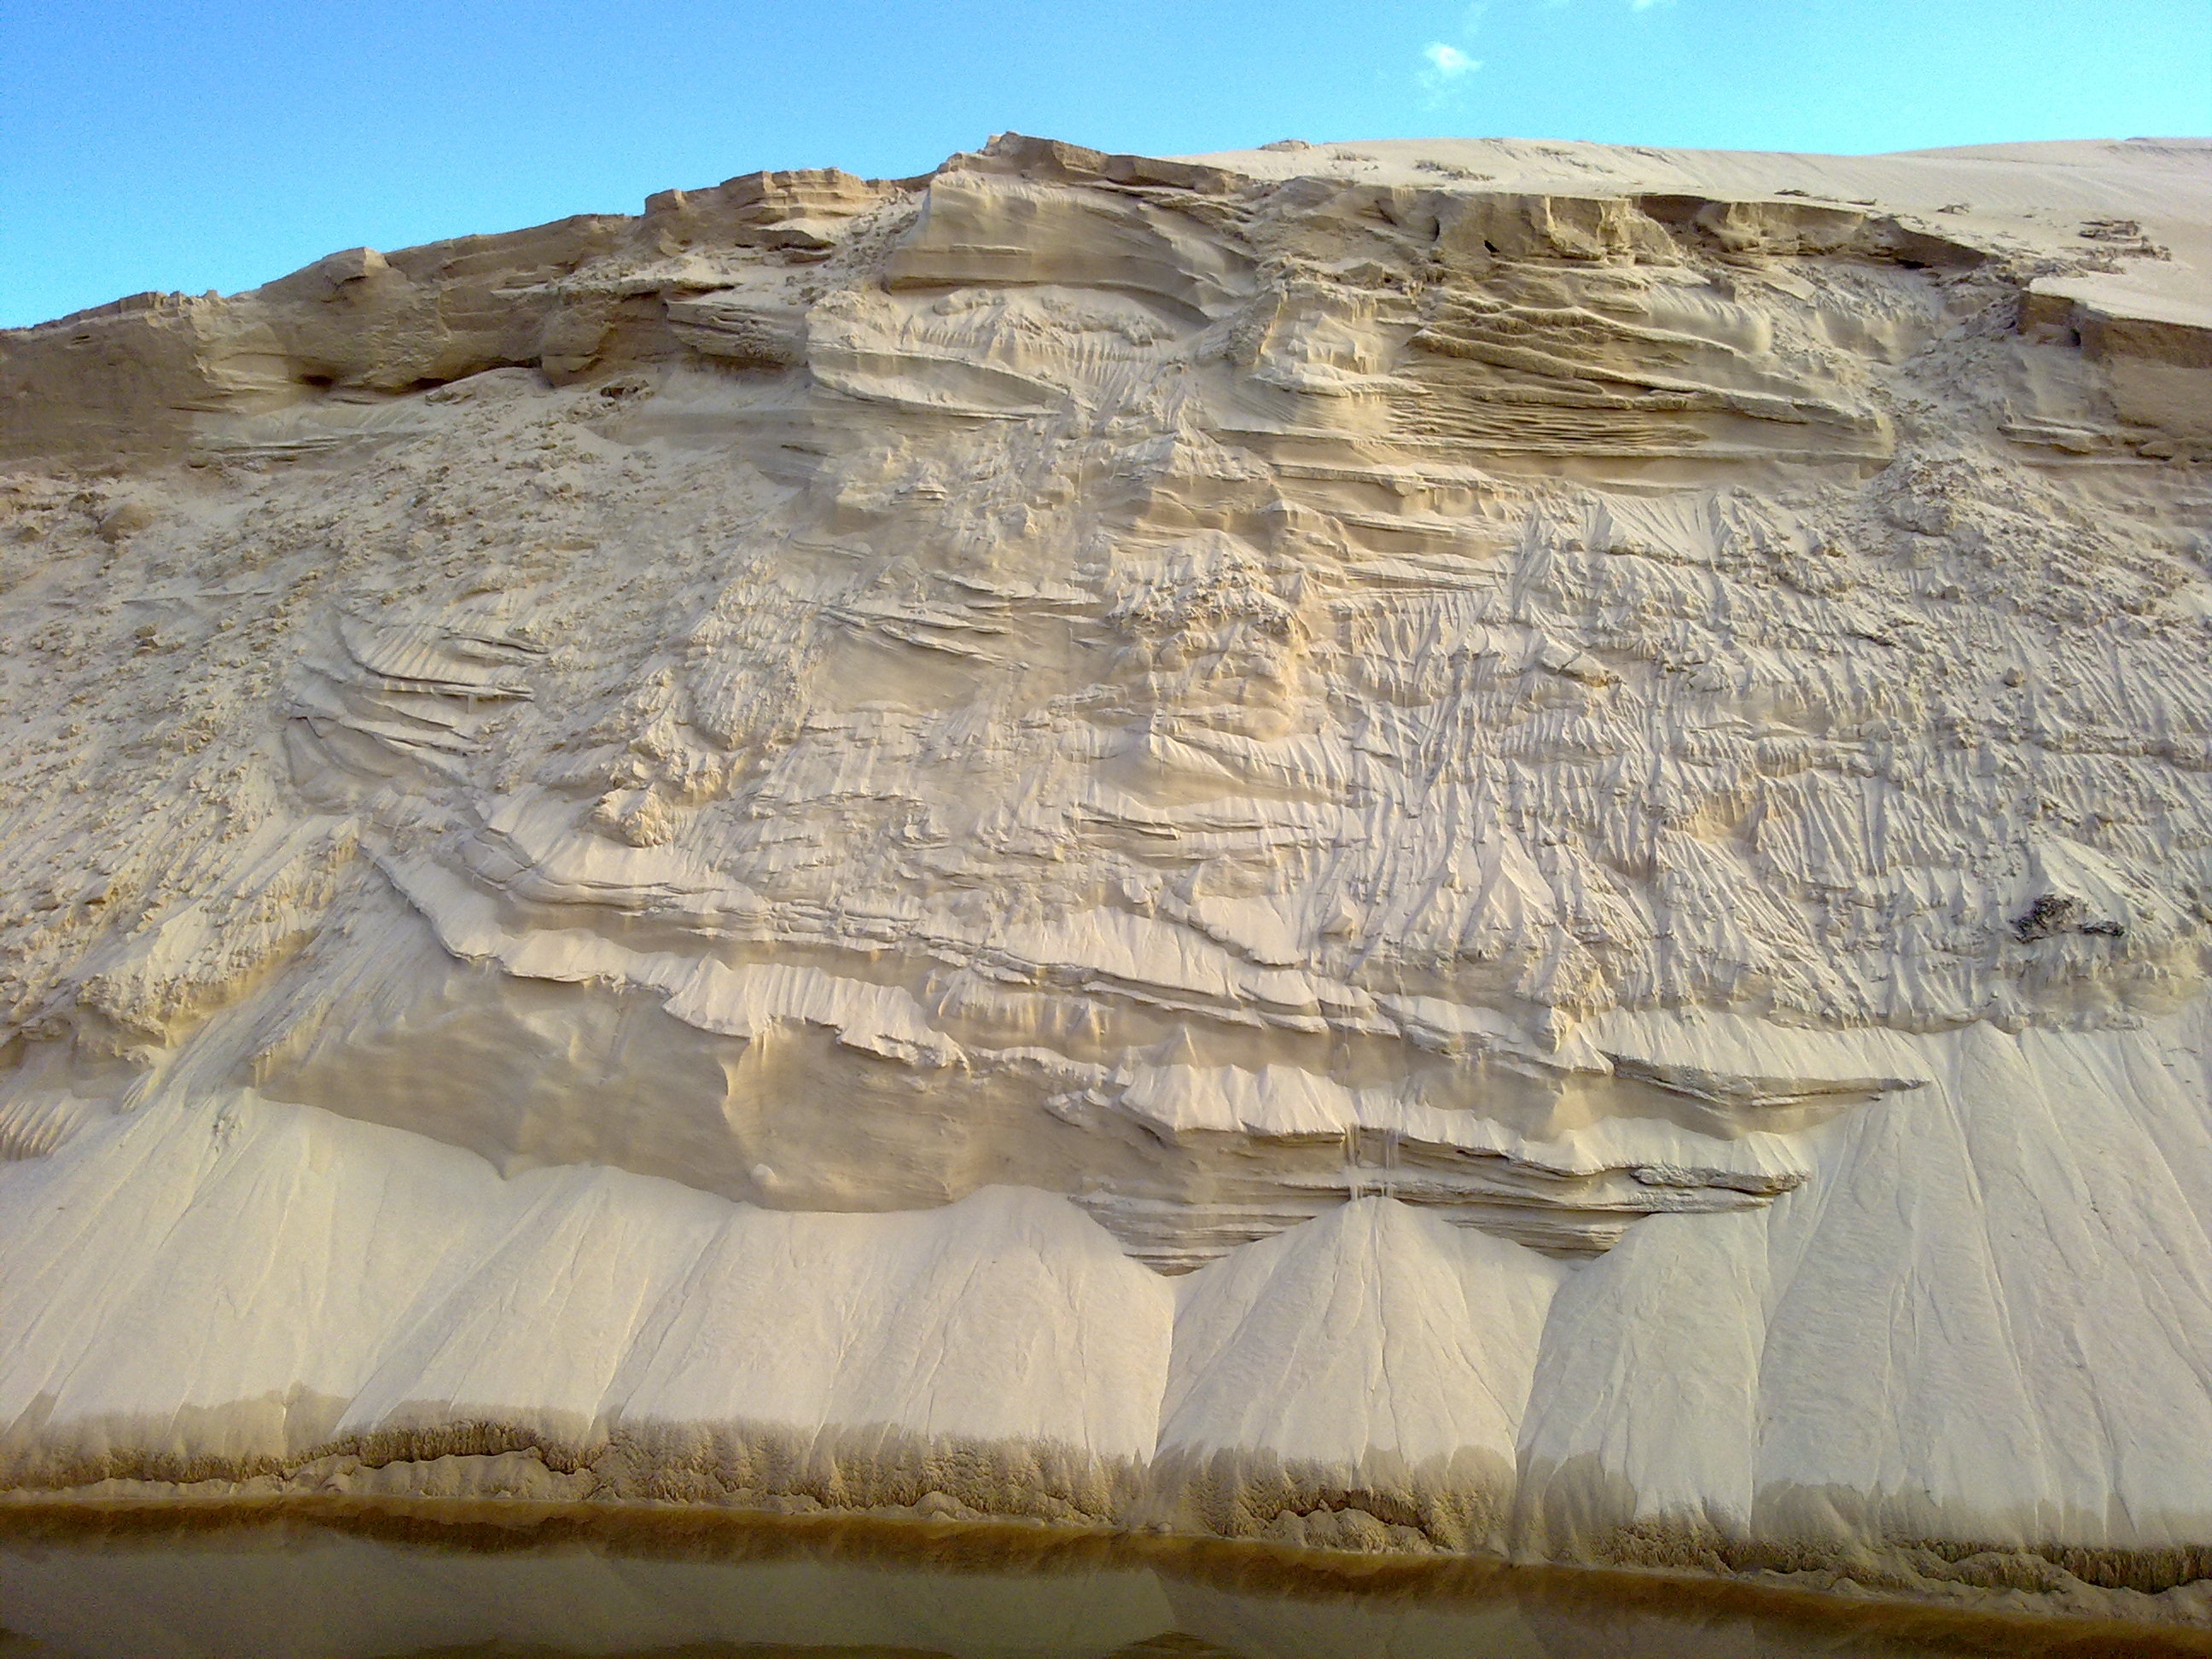
beach, landscape, coast, sand, rock, ocean, dune, river, formation, cliff, terrain, material, geology, badlands, plateau, quarry, wadi, landform, natural environment, geographical feature